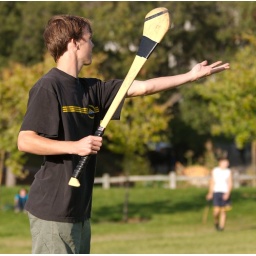
Student in black shirt practicing hurling asking for ball